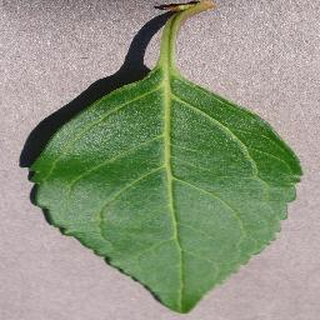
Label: healthy_cherry